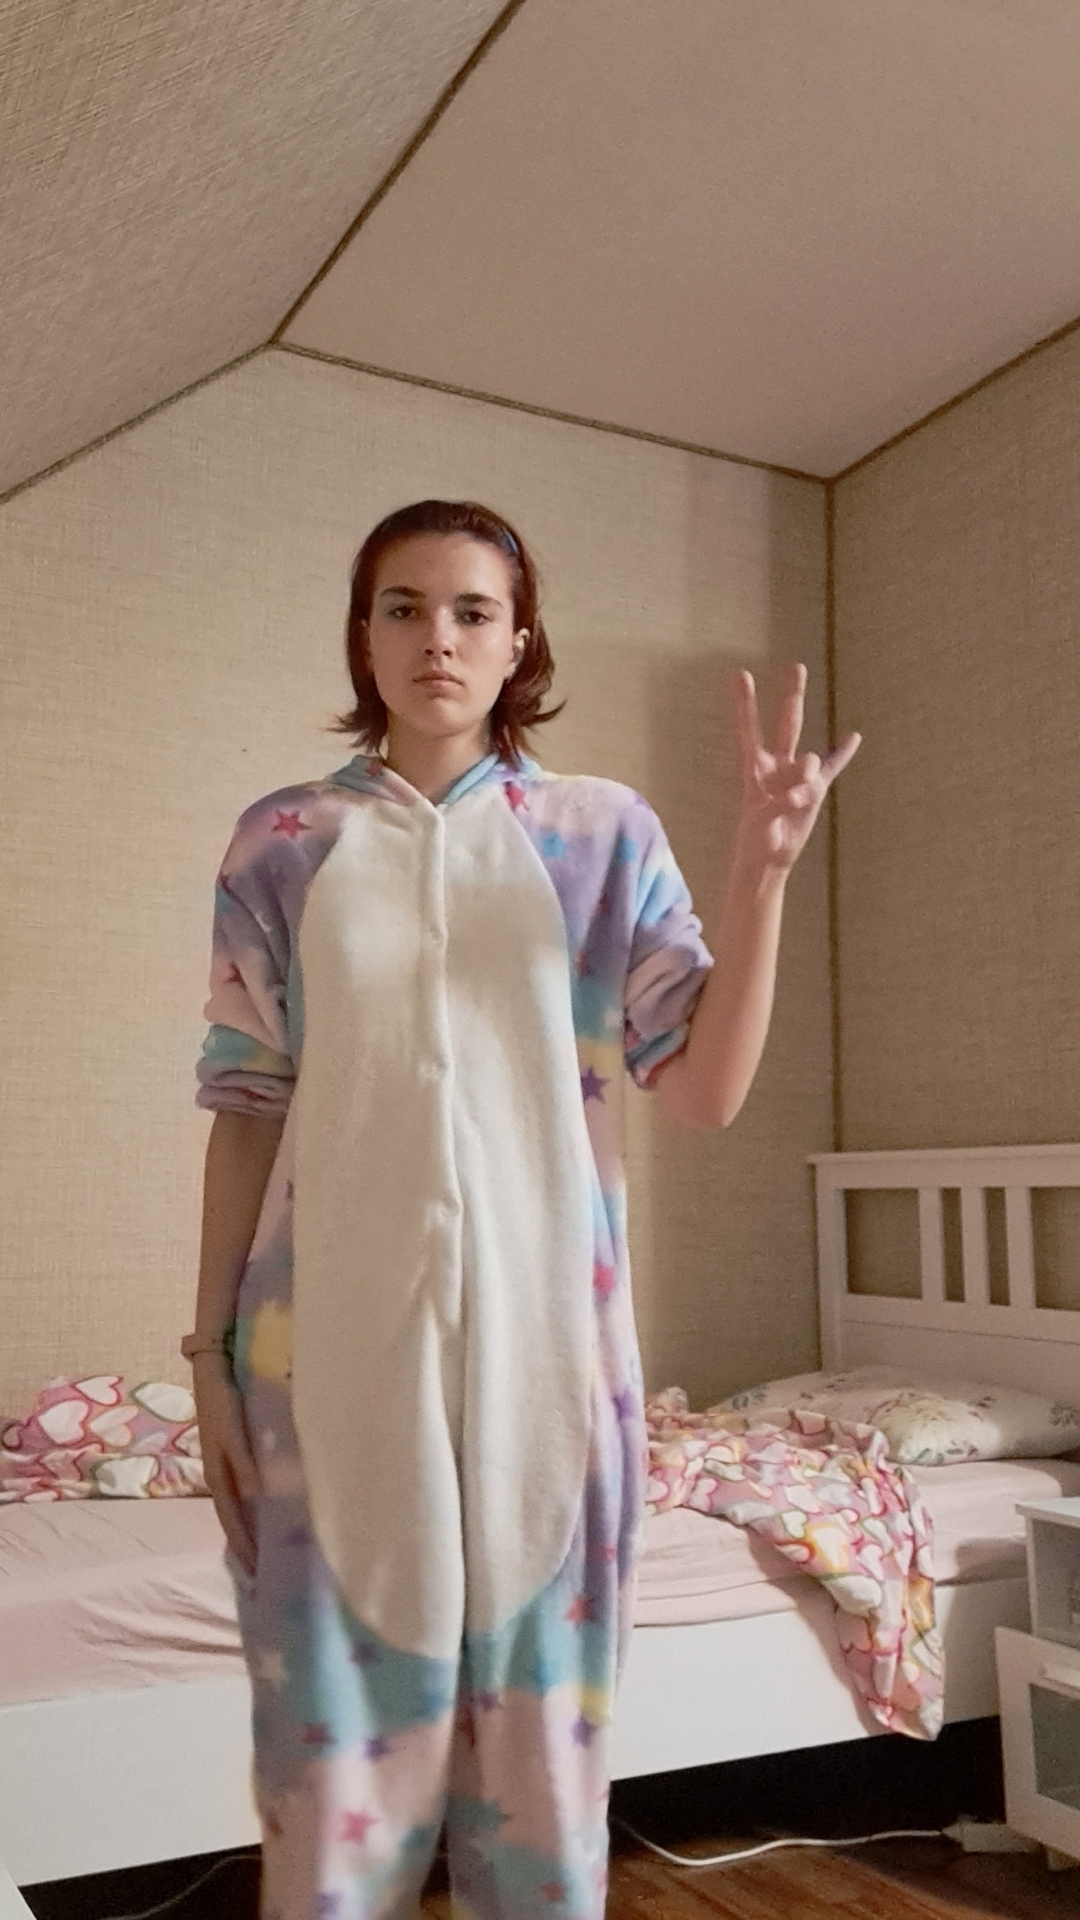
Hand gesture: three3